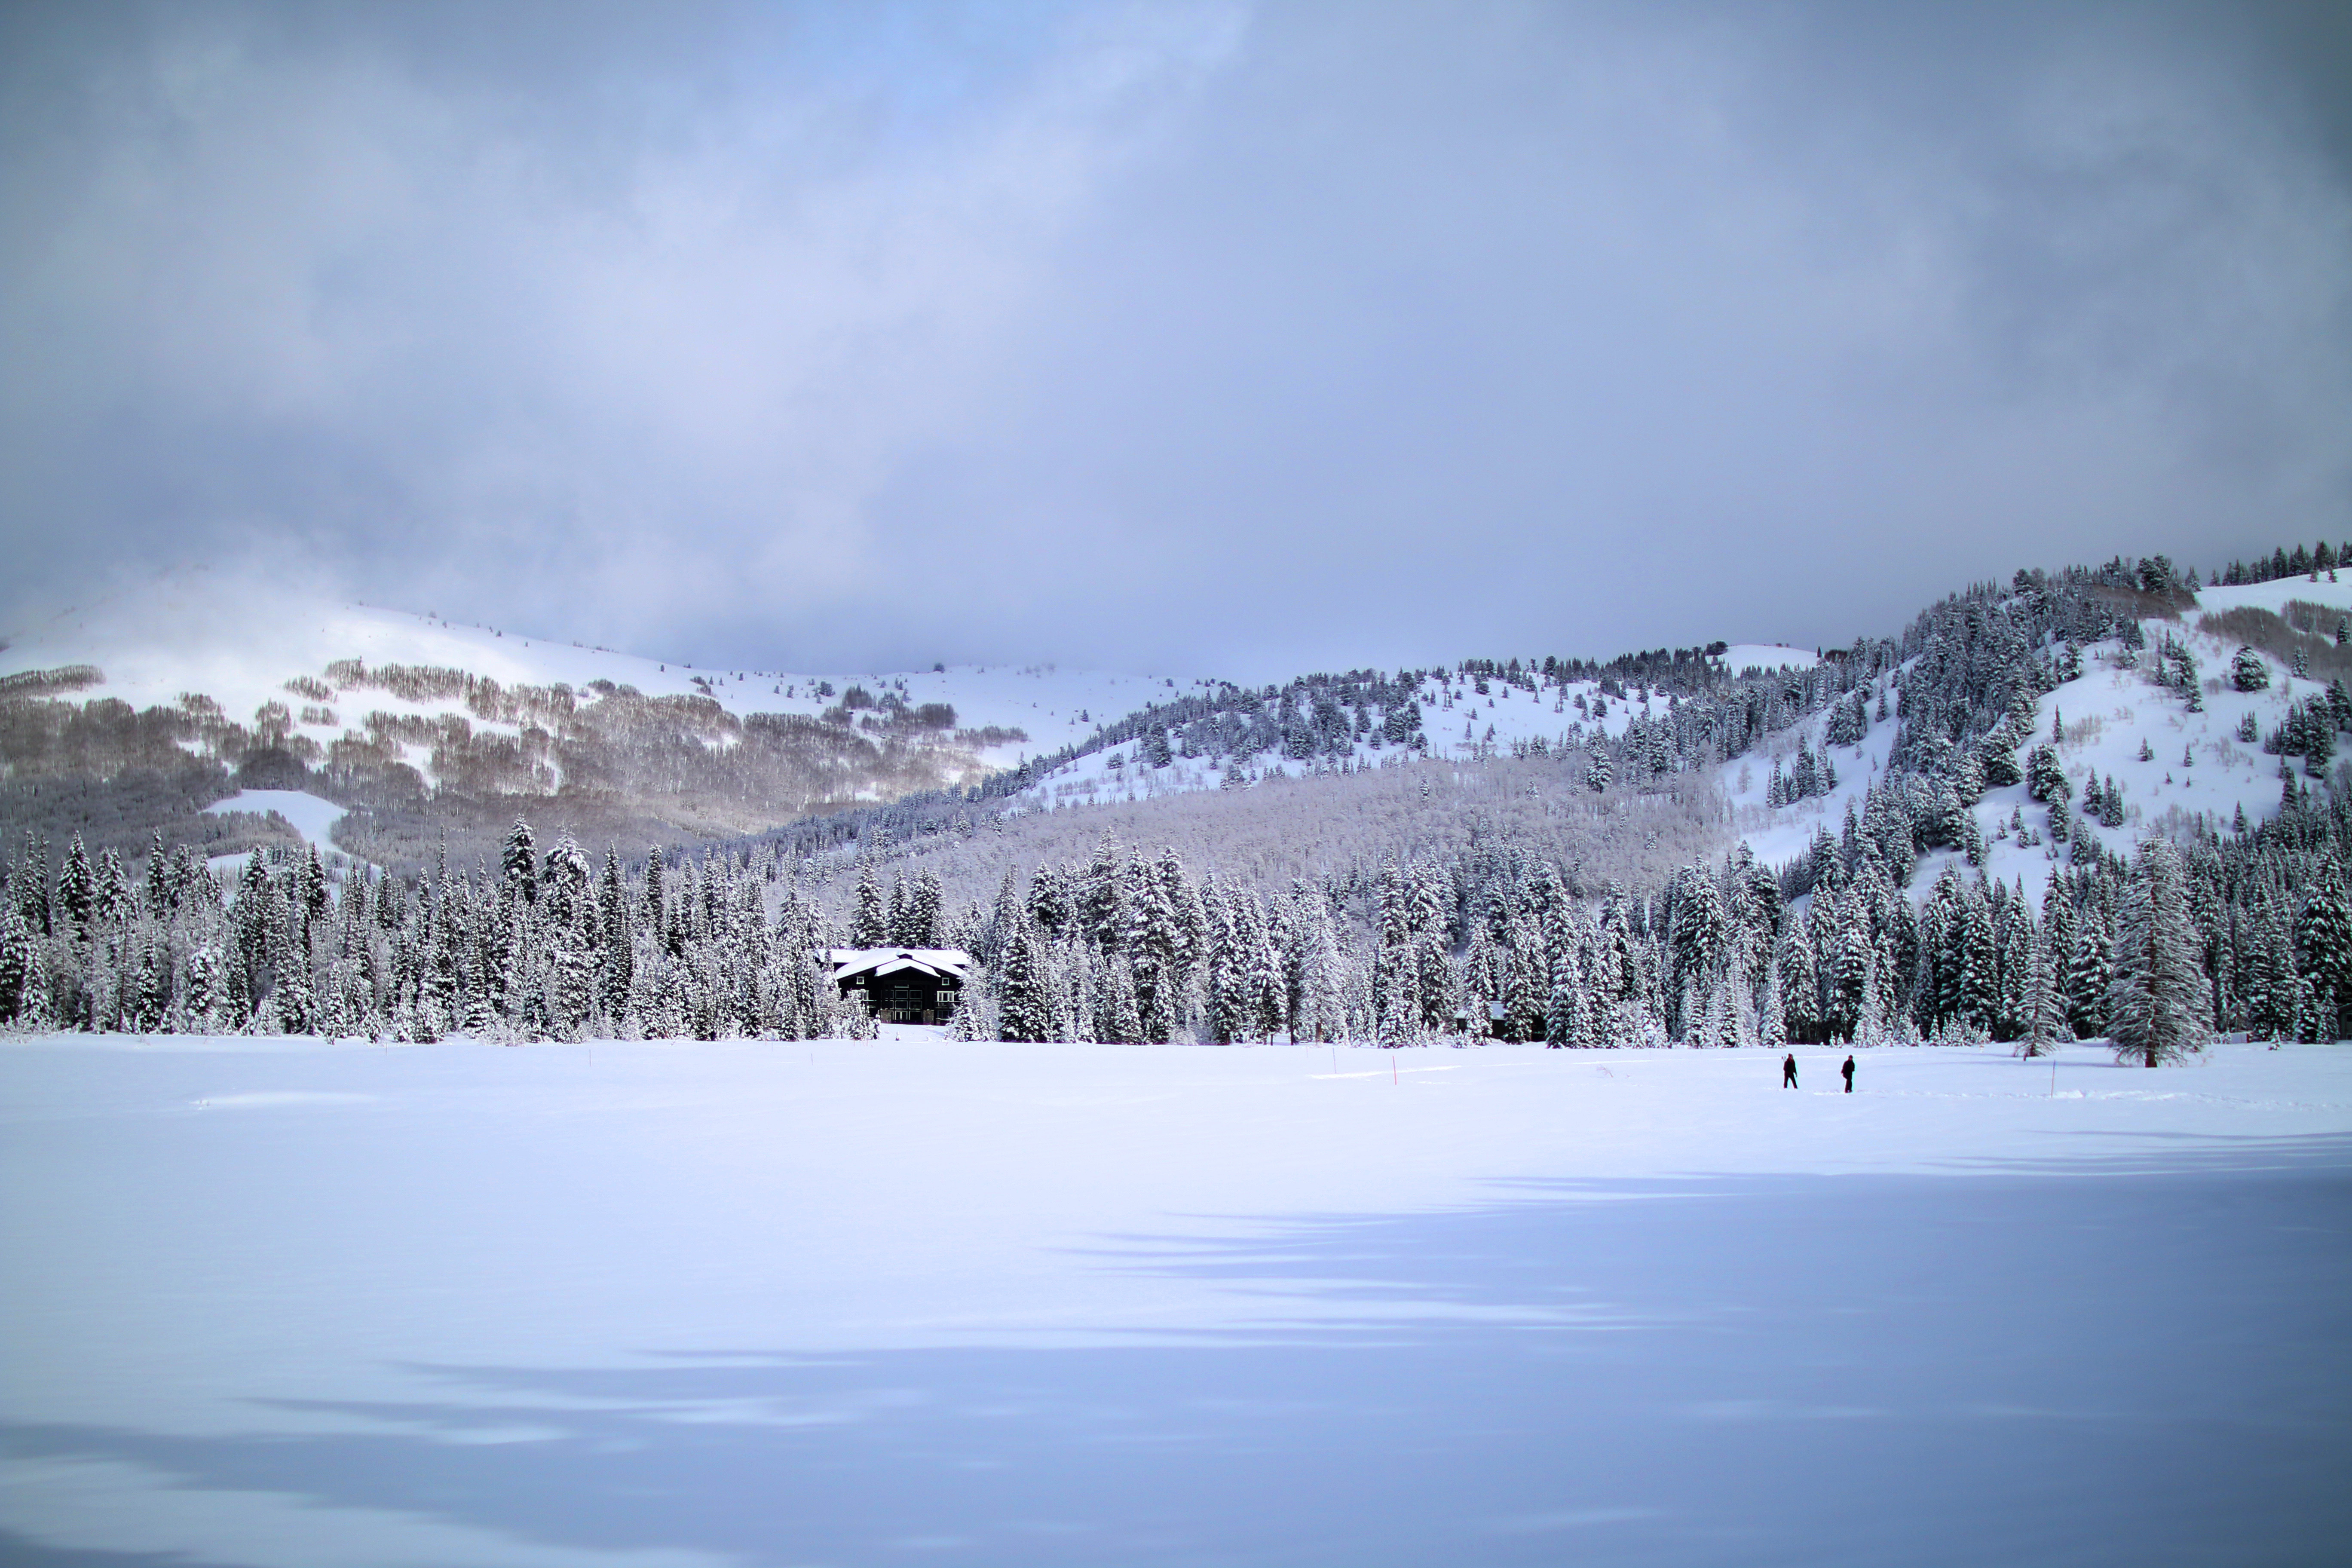
tree, mountain, snow, winter, cloud, frost, mountain range, weather, season, piste, freezing, mountainous landforms, geological phenomenon